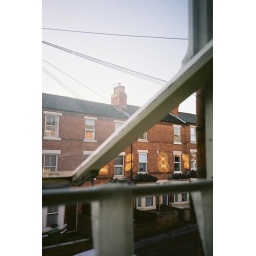
the view out of my kitchen window, the stars reflected in the houses opposite.